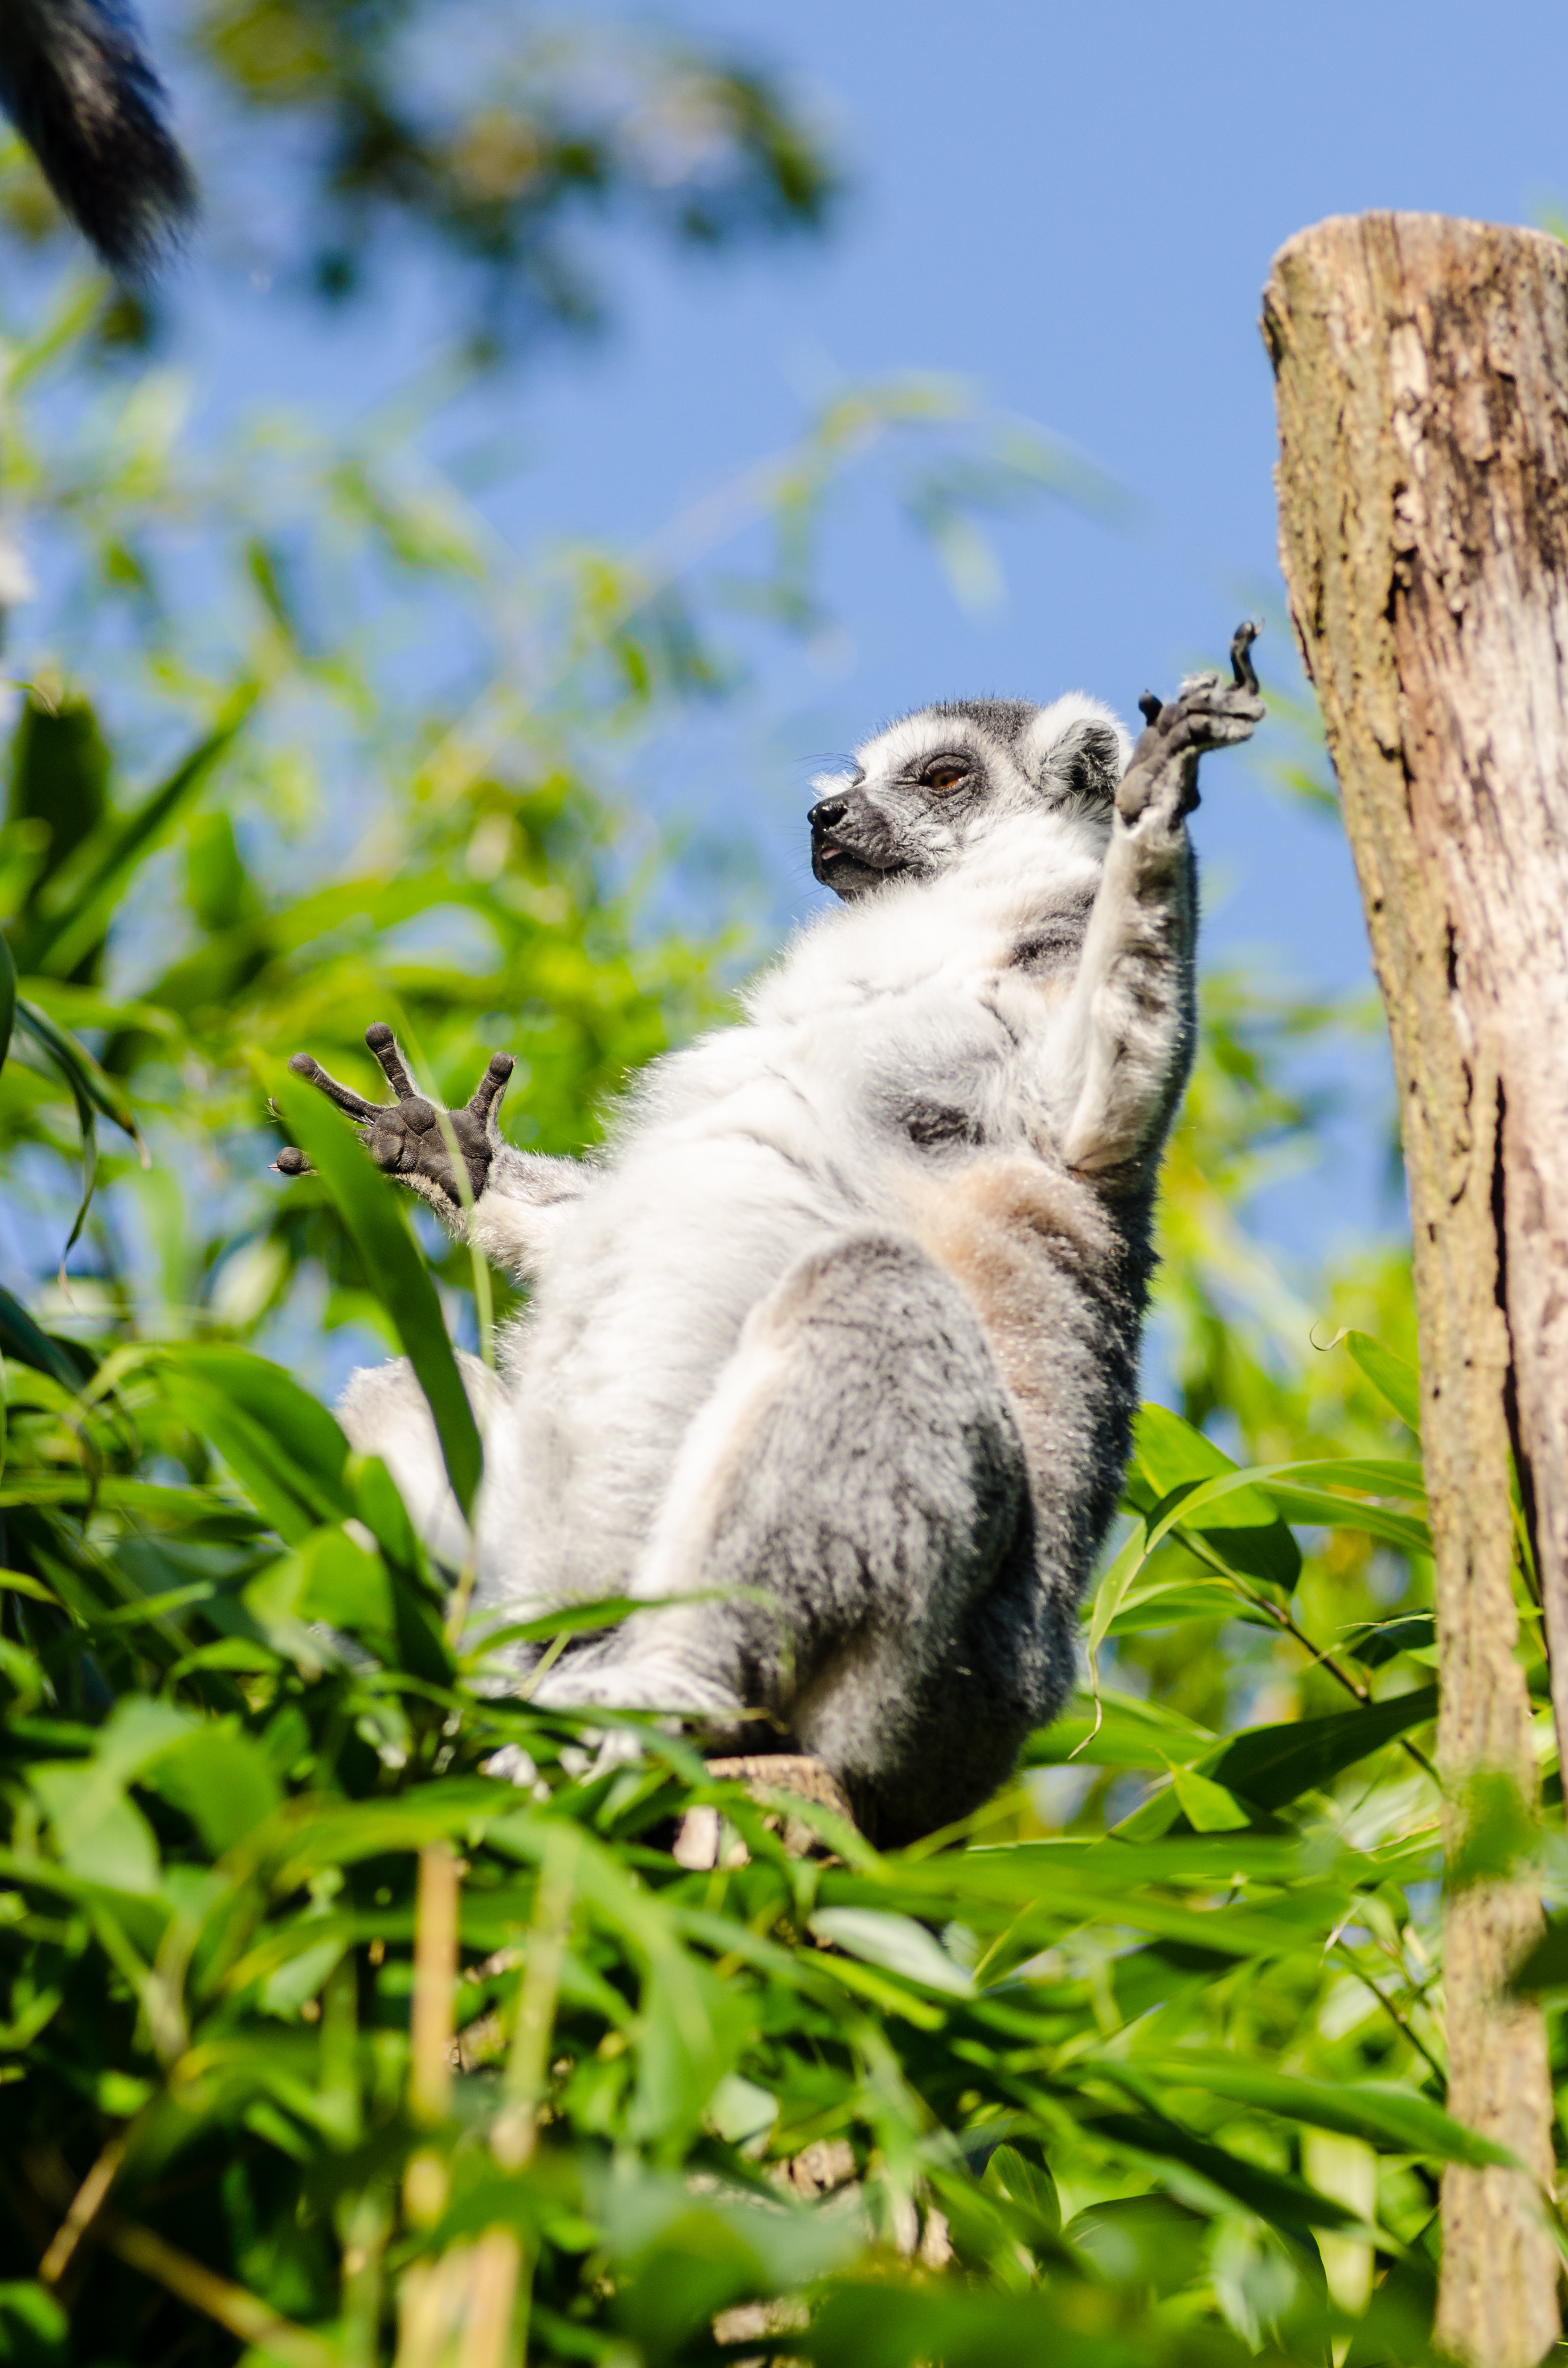
tree, nature, grass, branch, bokeh, ring, flower, feet, animal, cute, wildlife, zoo, fur, mammal, nikon, fauna, eyes, hands, animals, madagascar, vertebrate, tier, ss, fell, augen, grn, baum, adorable, lemur, d7000, niedlich, tailed, catta, katta, tierpart, hnde, fse, madagaskar